List of UDF objects (1–500)

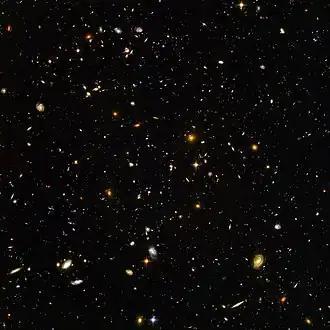
This is the original image of the Hubble Ultra-Deep Field.

This is a list of UDF objects 1-500 from the Hubble Ultra Deep Field (UDF). The Hubble Ultra Deep Field is a small region of the sky in the constellation of Fornax. The data in these tables is from the SIMBAD Astronomical Database, and the apparent magnitude data is from Wikisky.